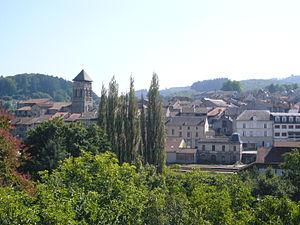
Vue d'Eymoutiers (Haute-Vienne, France)
Eymoutiers est une commune française située dans le département de la Haute-Vienne en région Nouvelle-Aquitaine.
Un village français est une série télévisée française créée par Frédéric Krivine, Philippe Triboit et Emmanuel Daucé, respectivement scénariste principal, réalisateur principal, et producteur et diffusée sur France 3 à partir du 4 juin 2009, sur France 5 le lundi à partir du 24 février 2014, sur TV5 Monde France Belgique Suisse le jeudi en février-mars 2014, au Canada à partir du 10 mars 2014 sur TV5 Québec Canada, en Corée du Sud à partir d'avril 2014 sur MBC, en Suède à partir du 14 mai 2016 sur SVT1 et en Catalogne à partir du 30 juillet 2018 sur la télévision TV3.